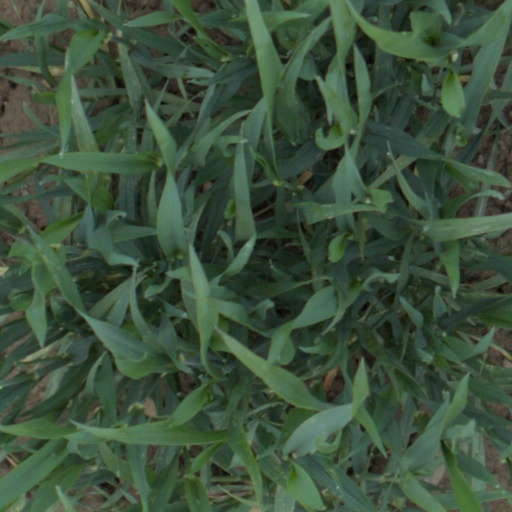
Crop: wheat